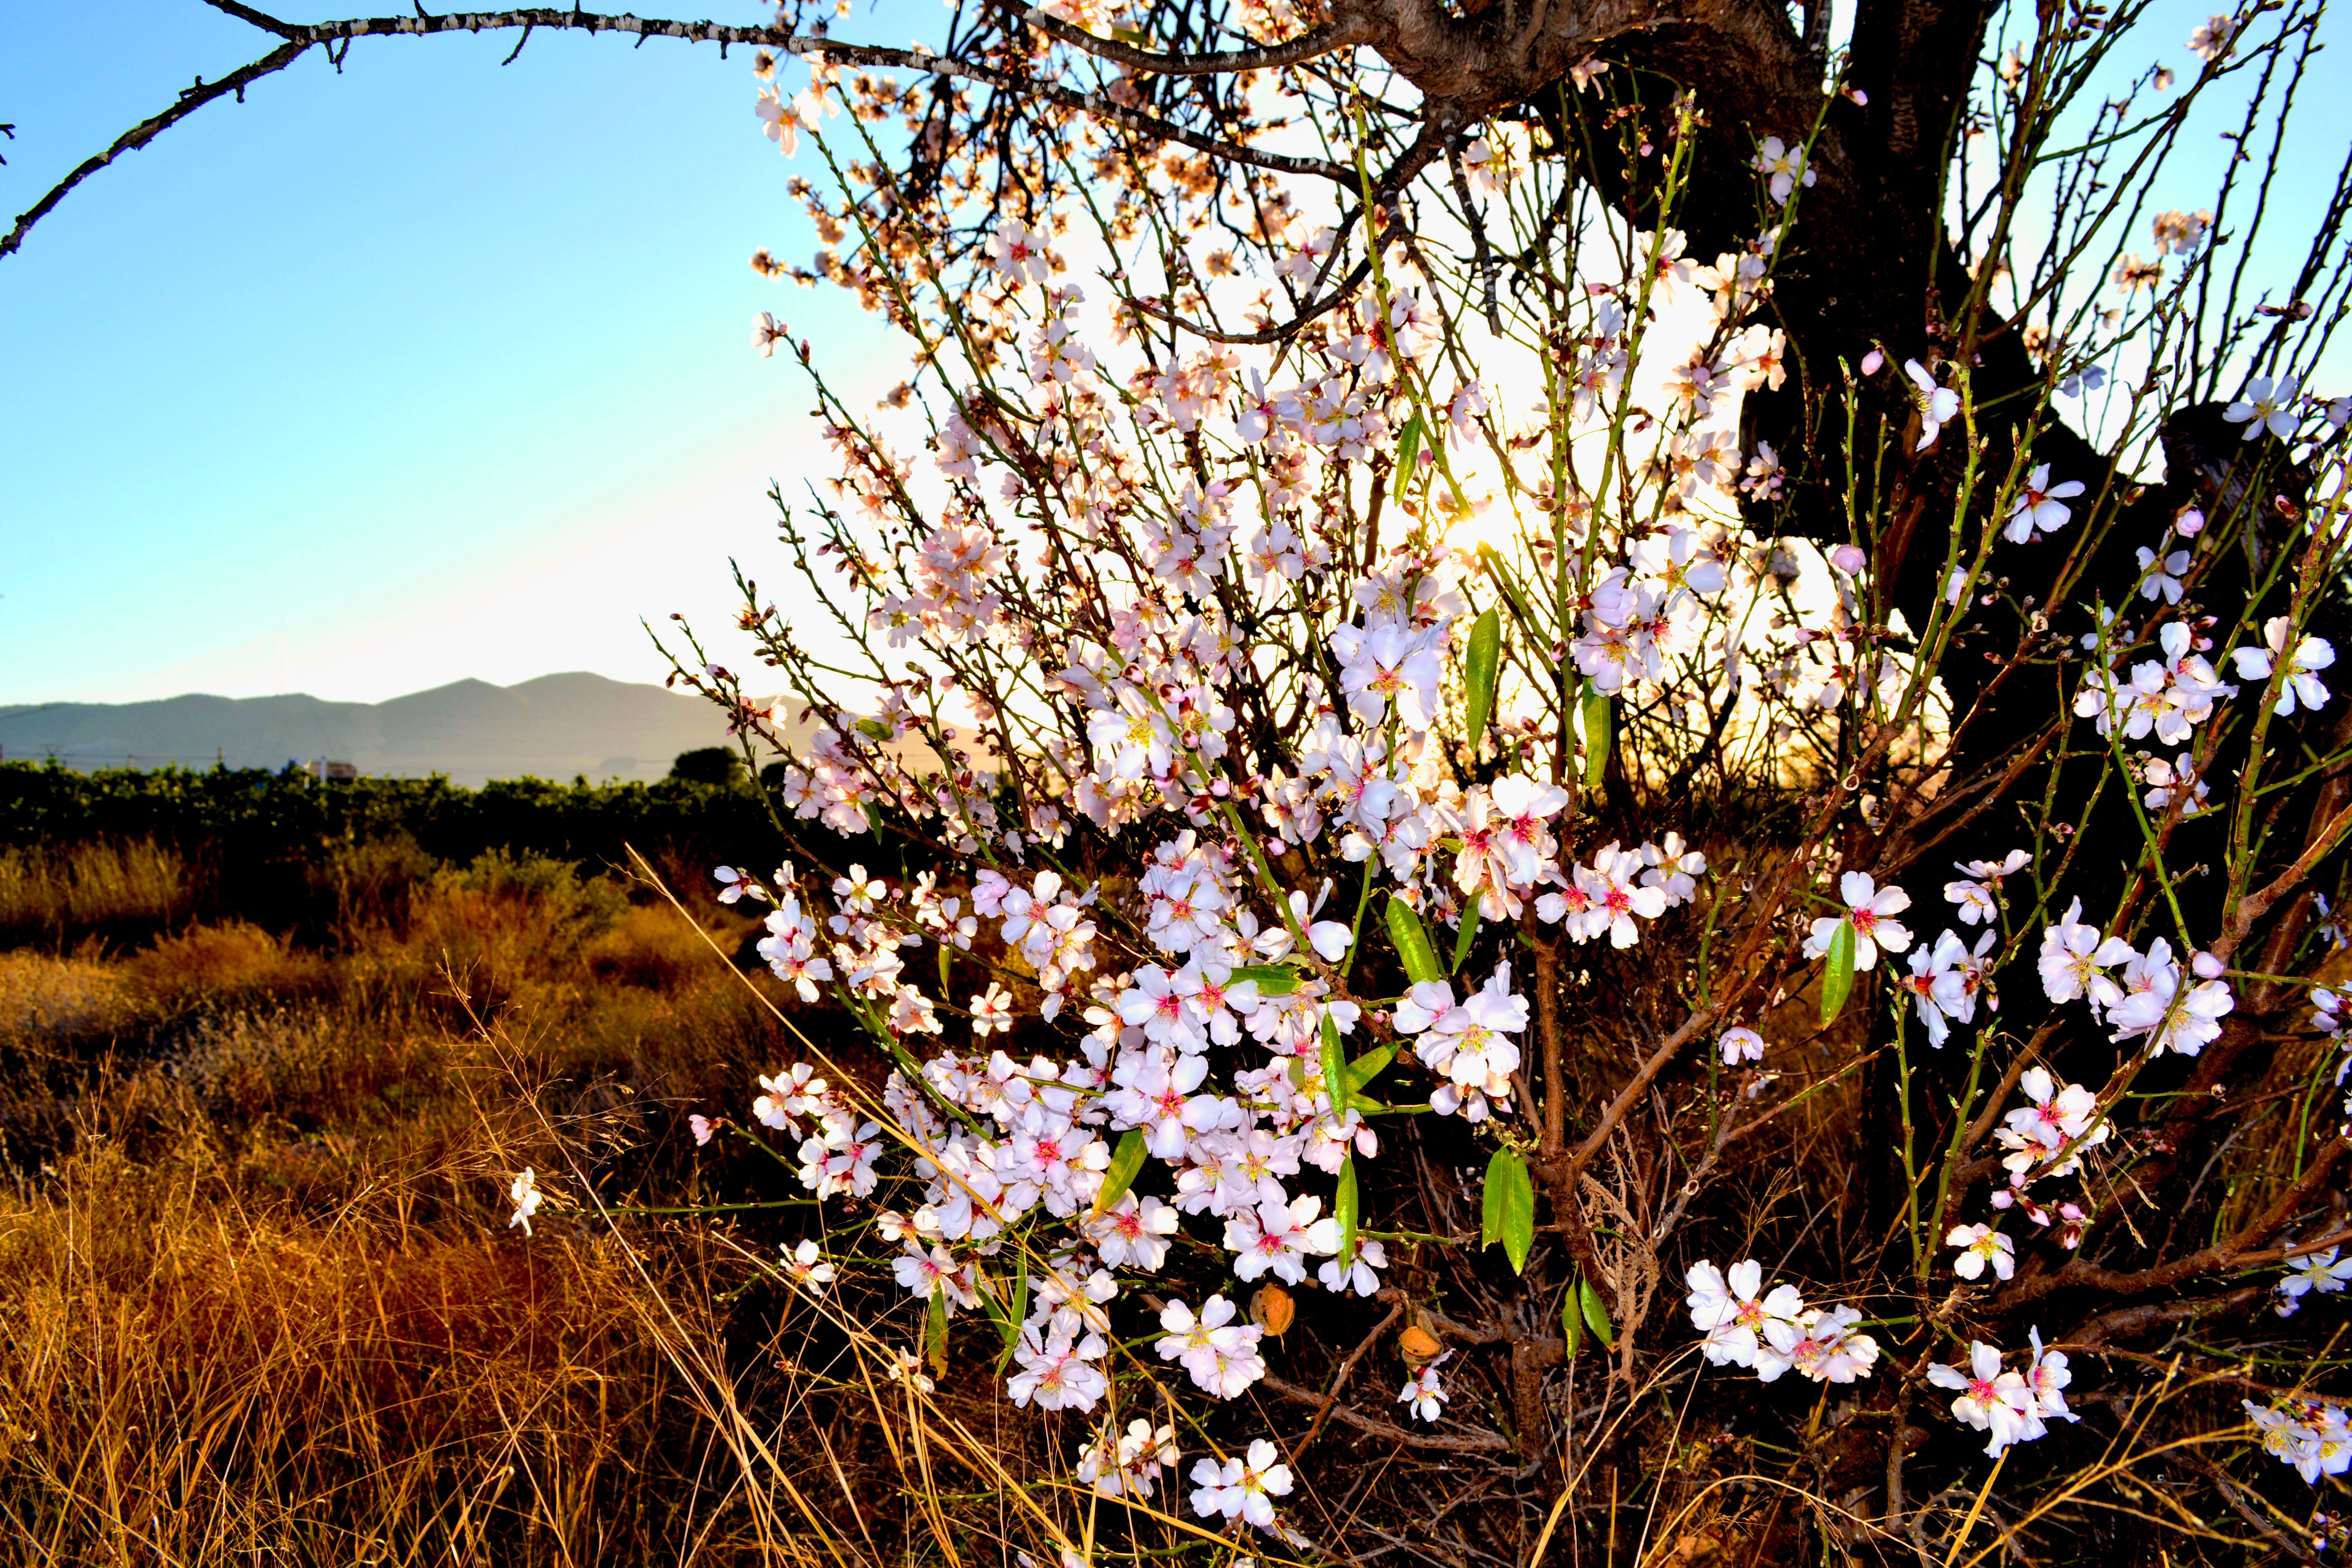
landscape, tree, nature, outdoor, branch, blossom, plant, leaf, flower, bush, spring, scenic, autumn, weather, botany, flora, season, cherry blossom, almond, wildflower